Elise Jakhelln

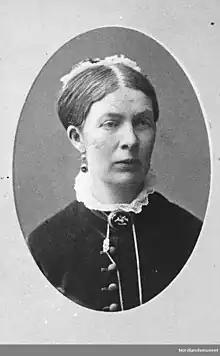

Anne Elise Jakhelln (12 September 1909 – 19 August 2002) was a Norwegian textile artist. She is remembered above all for her hand-woven curtains and upholstery. Together with Gusse Bade, in 1935 she established a weaving studio in Oslo which later moved to larger premises in nearby Lysaker. From the mid-1940s, she collaborated with Norway's leading furniture manufacturers and interior designers, producing fabrics for homes, hotels and ocean liners. By the mid-1960s, with ten employees and some 500 patterns, her studio was producing curtains on semi-automatic looms. Jakelln received the Jacob Prize, a Norwegian cultural award, in 1958. She retired in 1985. Residing at Lysaker, she died in 2002.